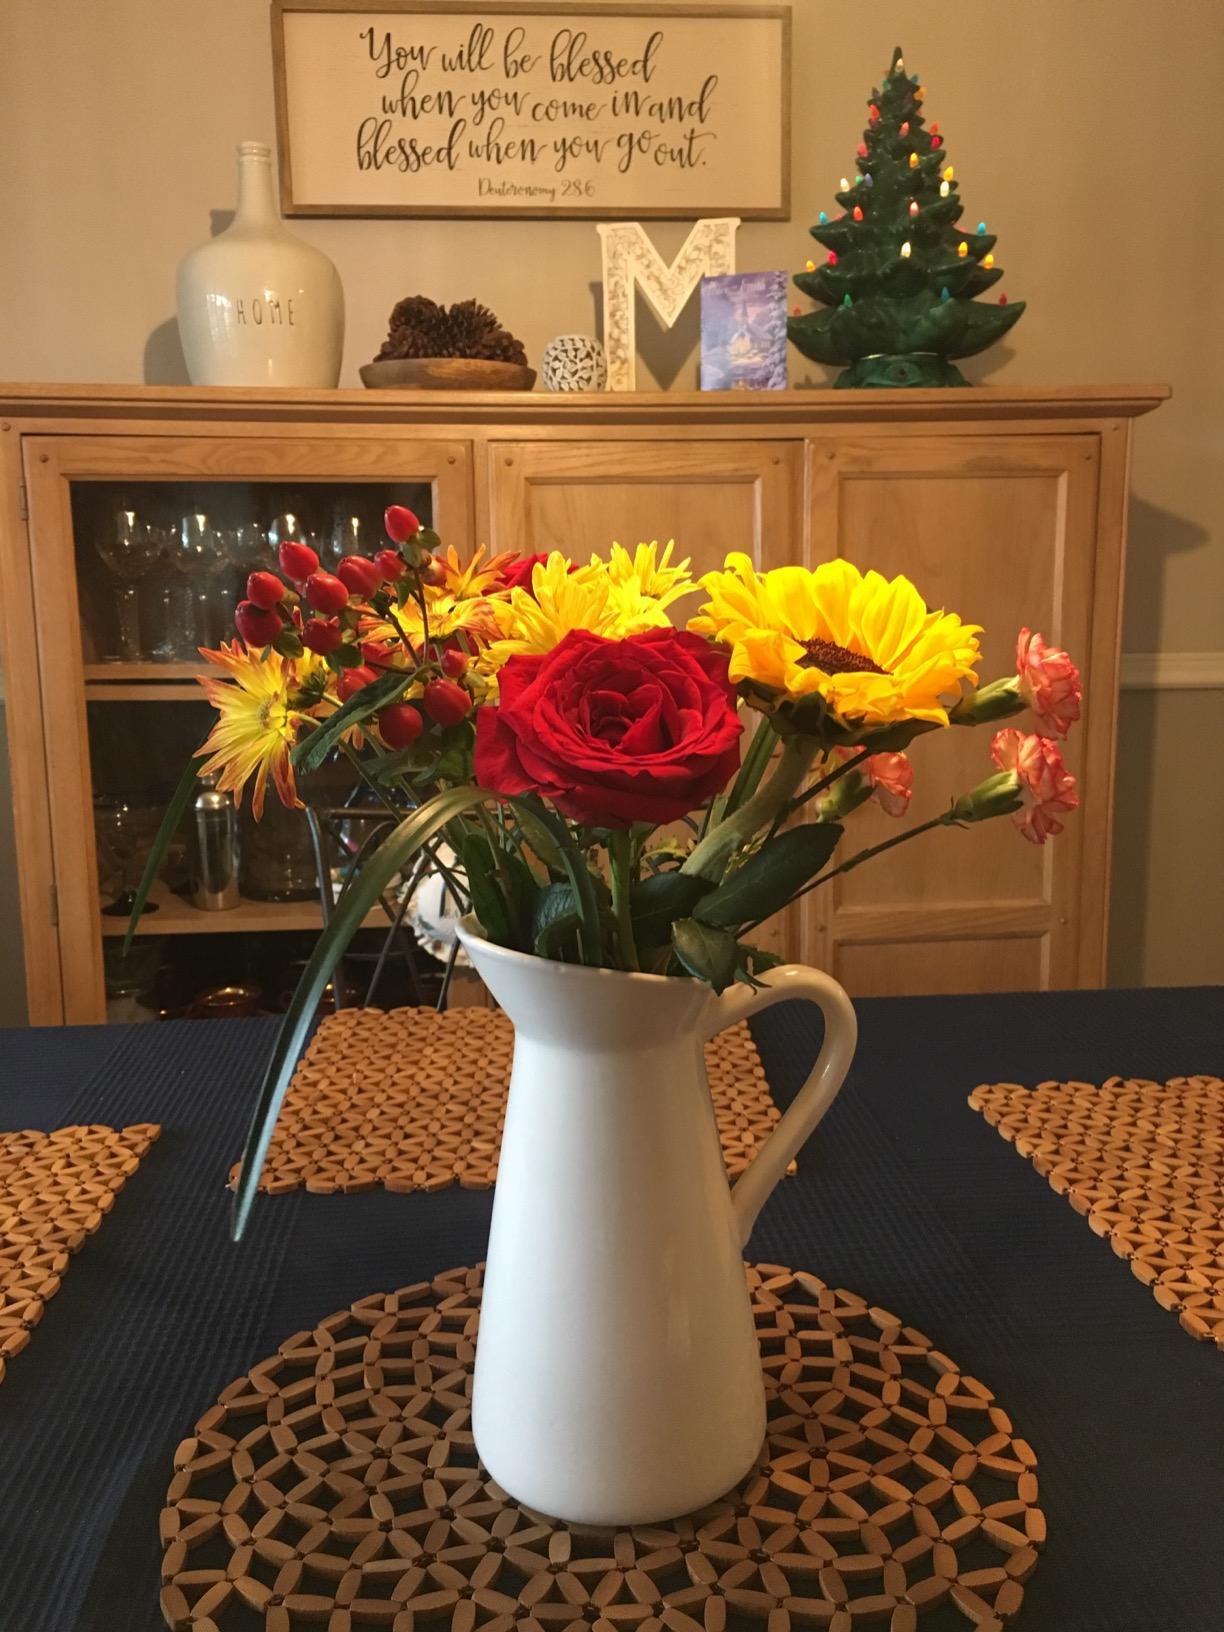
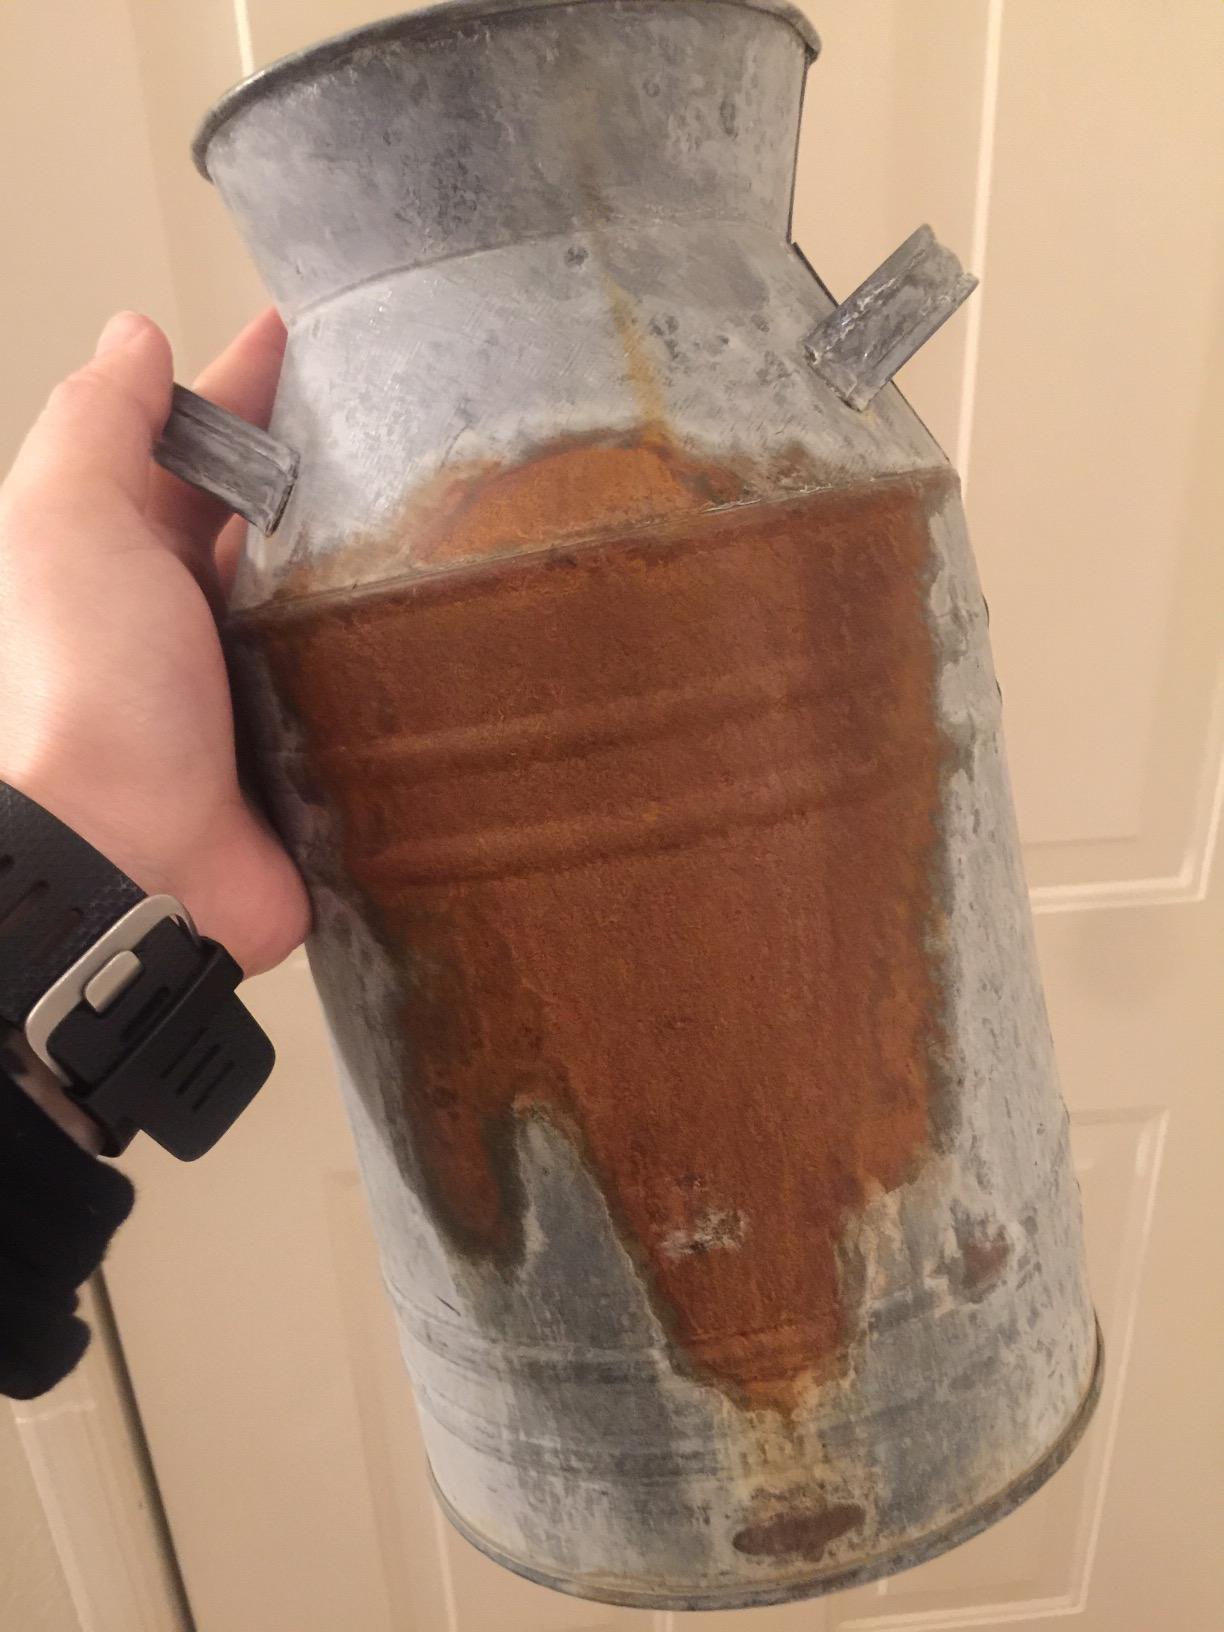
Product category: vase
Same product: no